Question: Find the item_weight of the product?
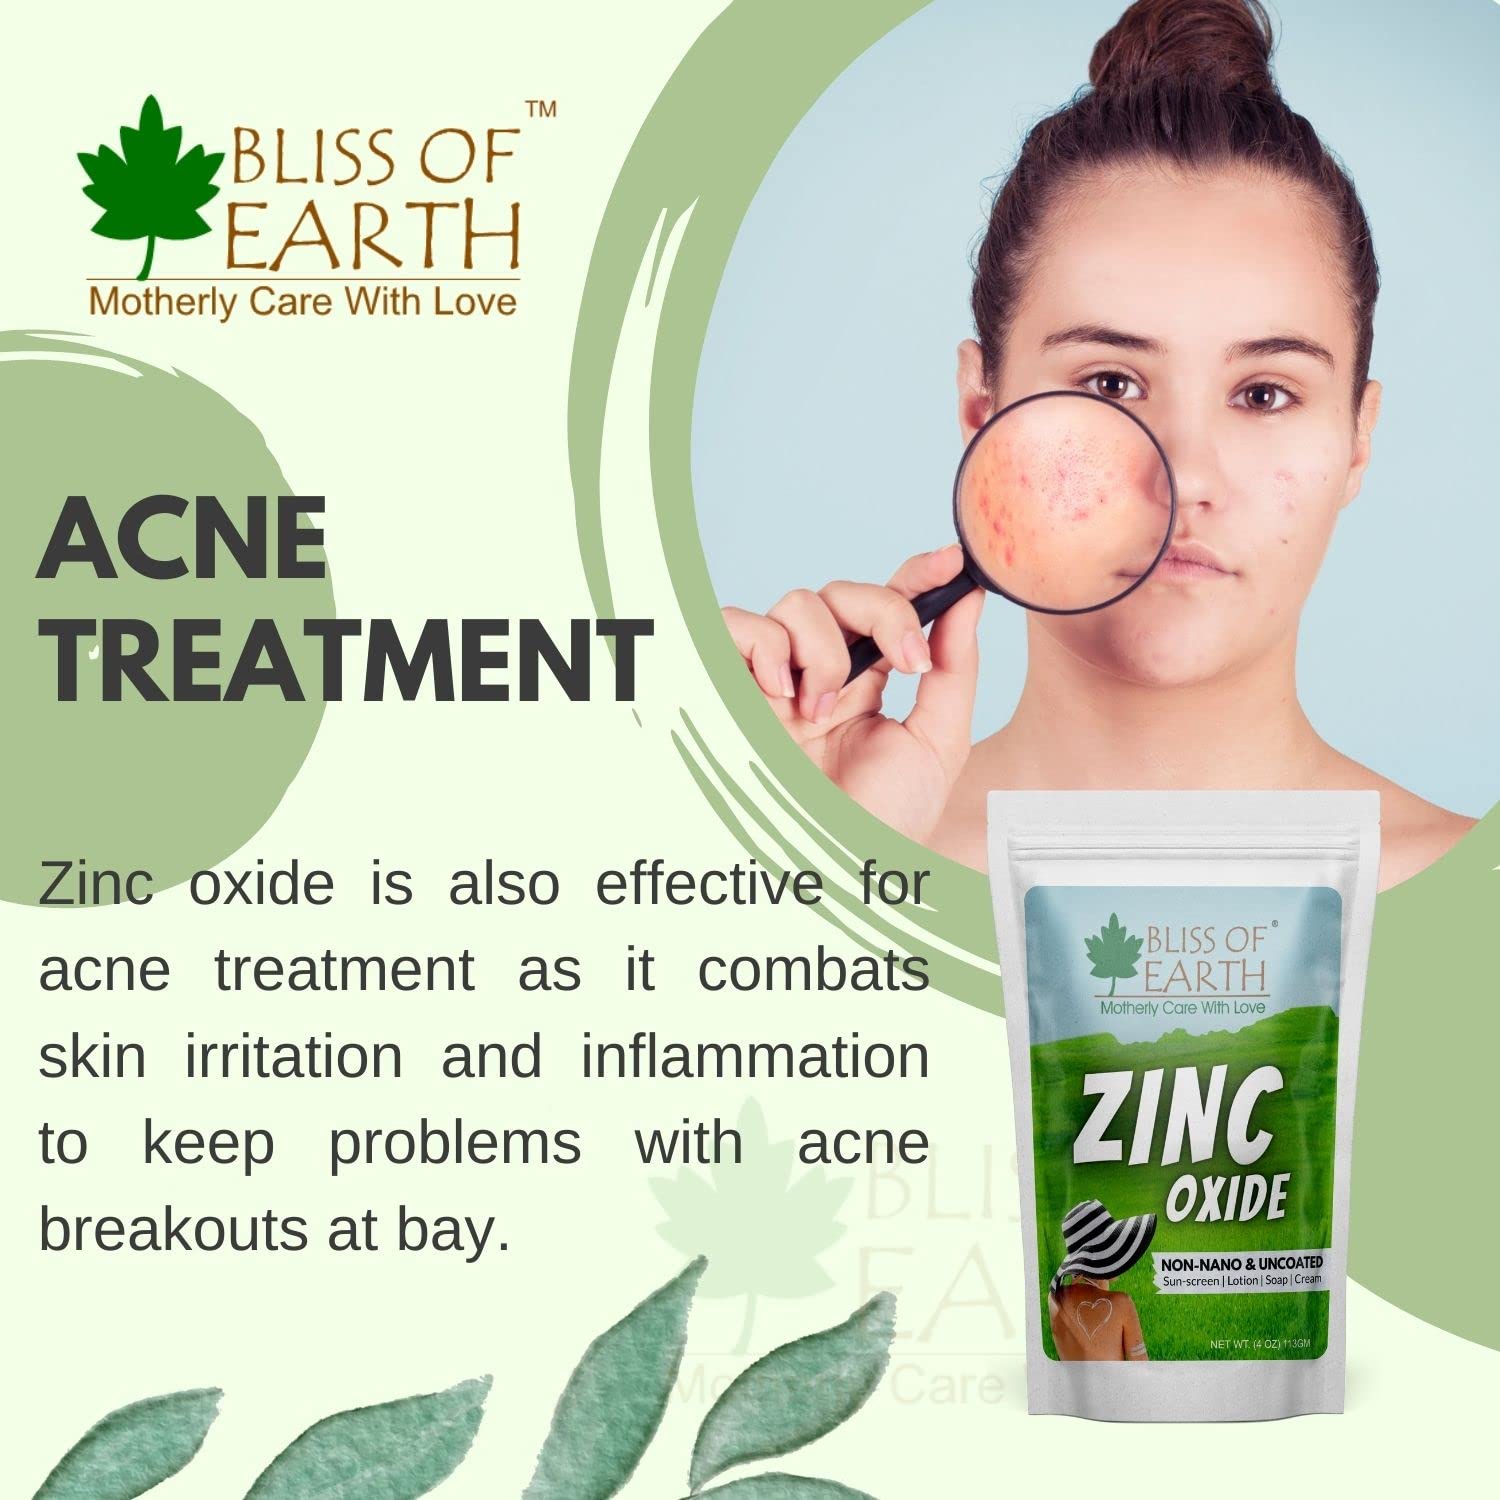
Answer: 4.0 ounce